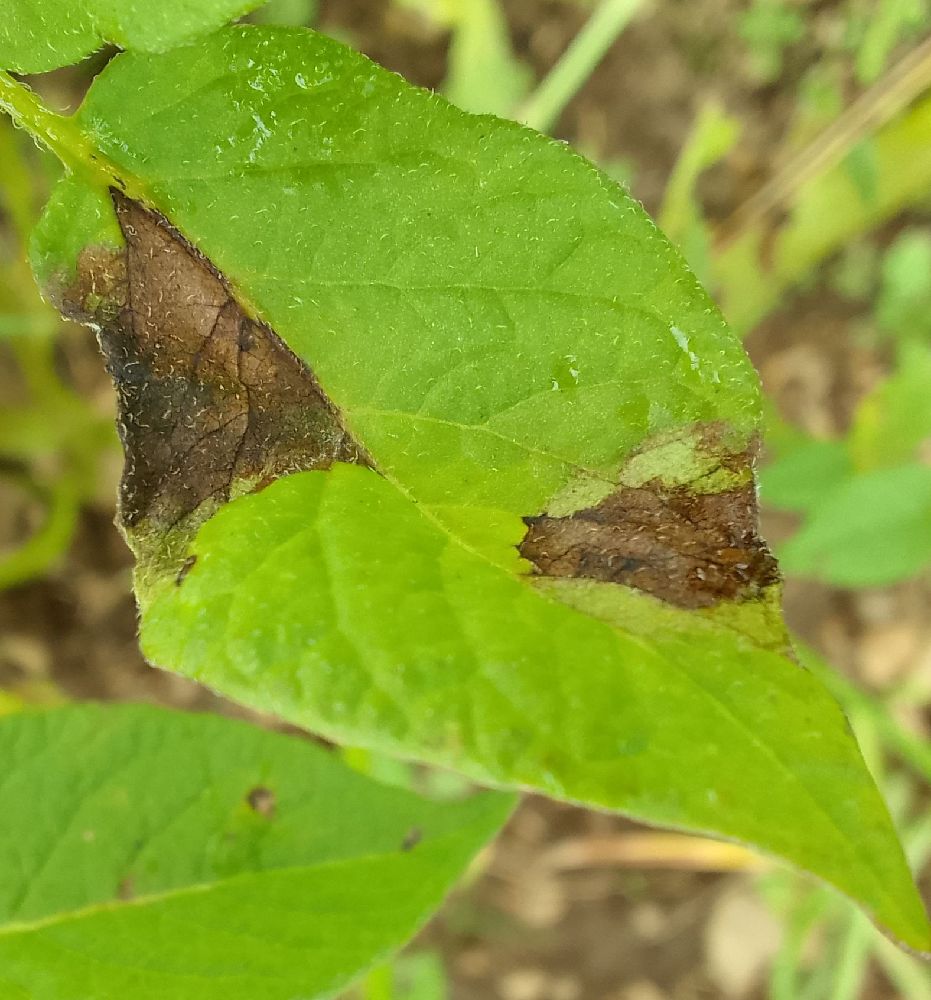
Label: Late blight